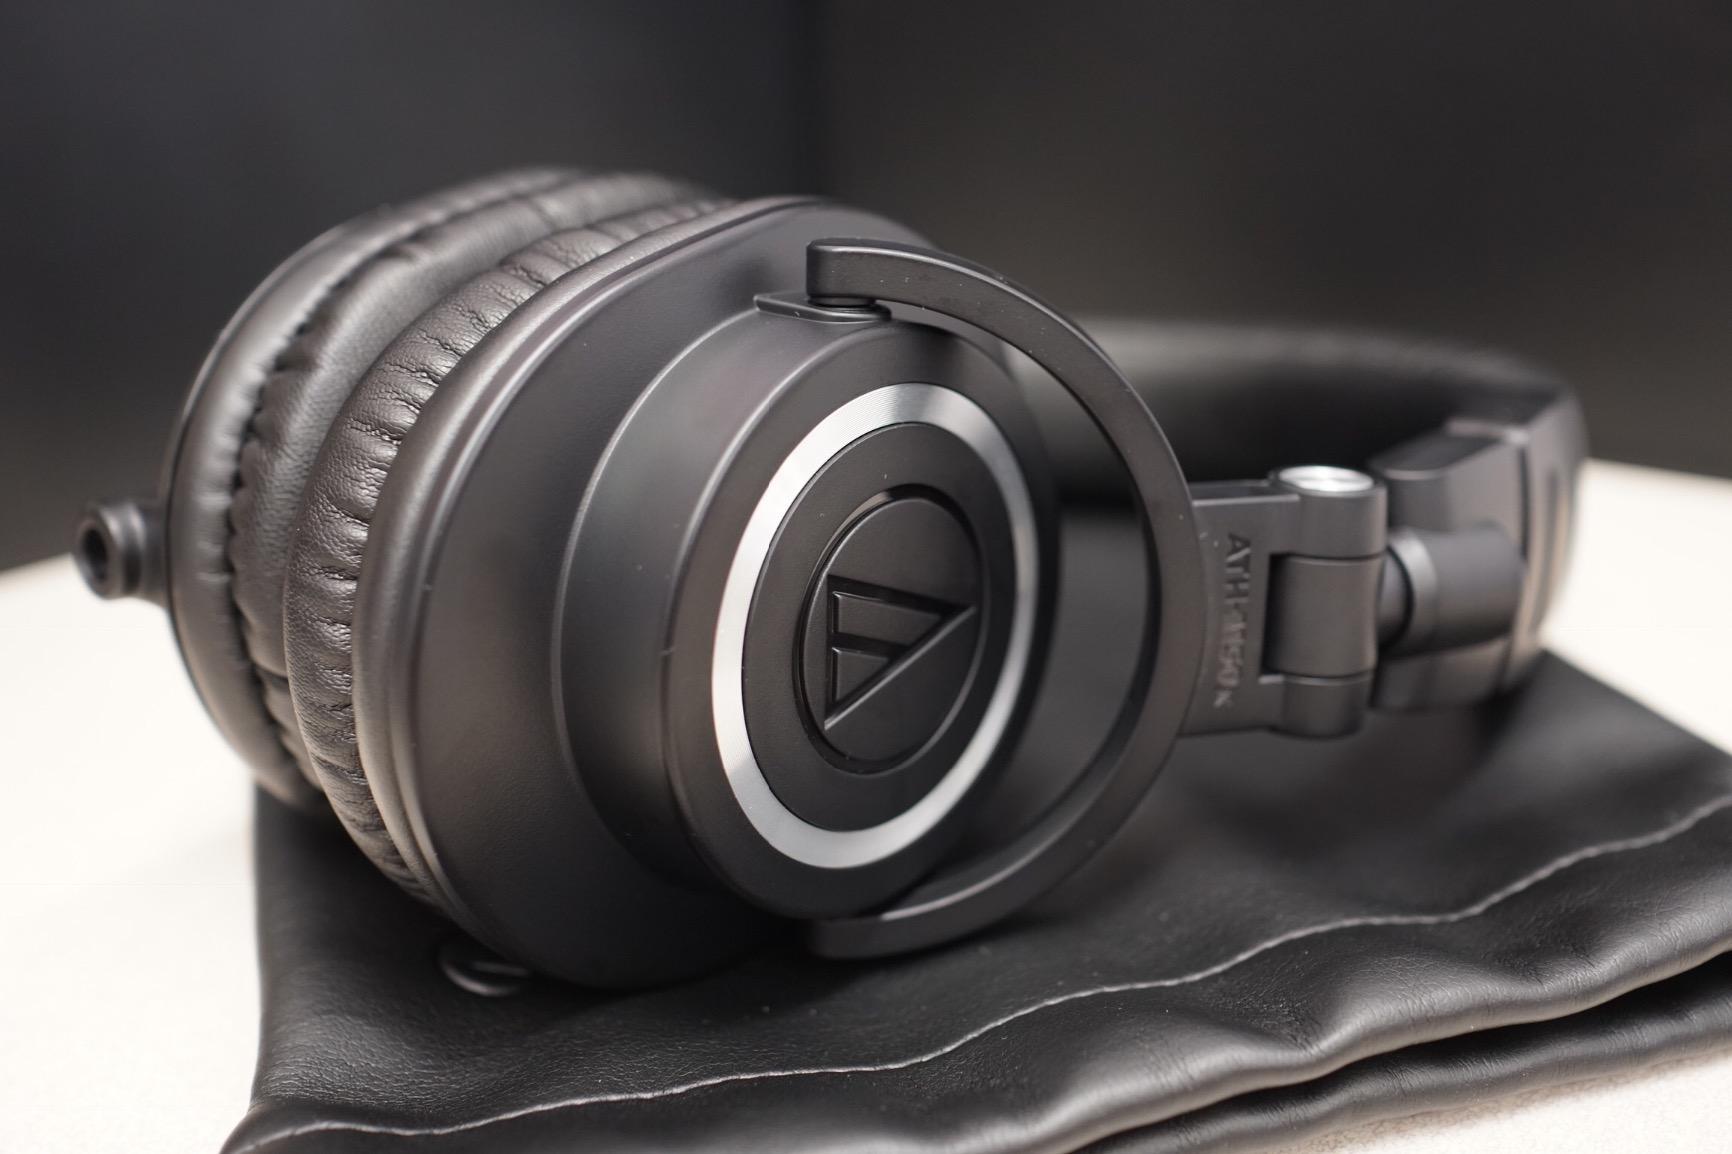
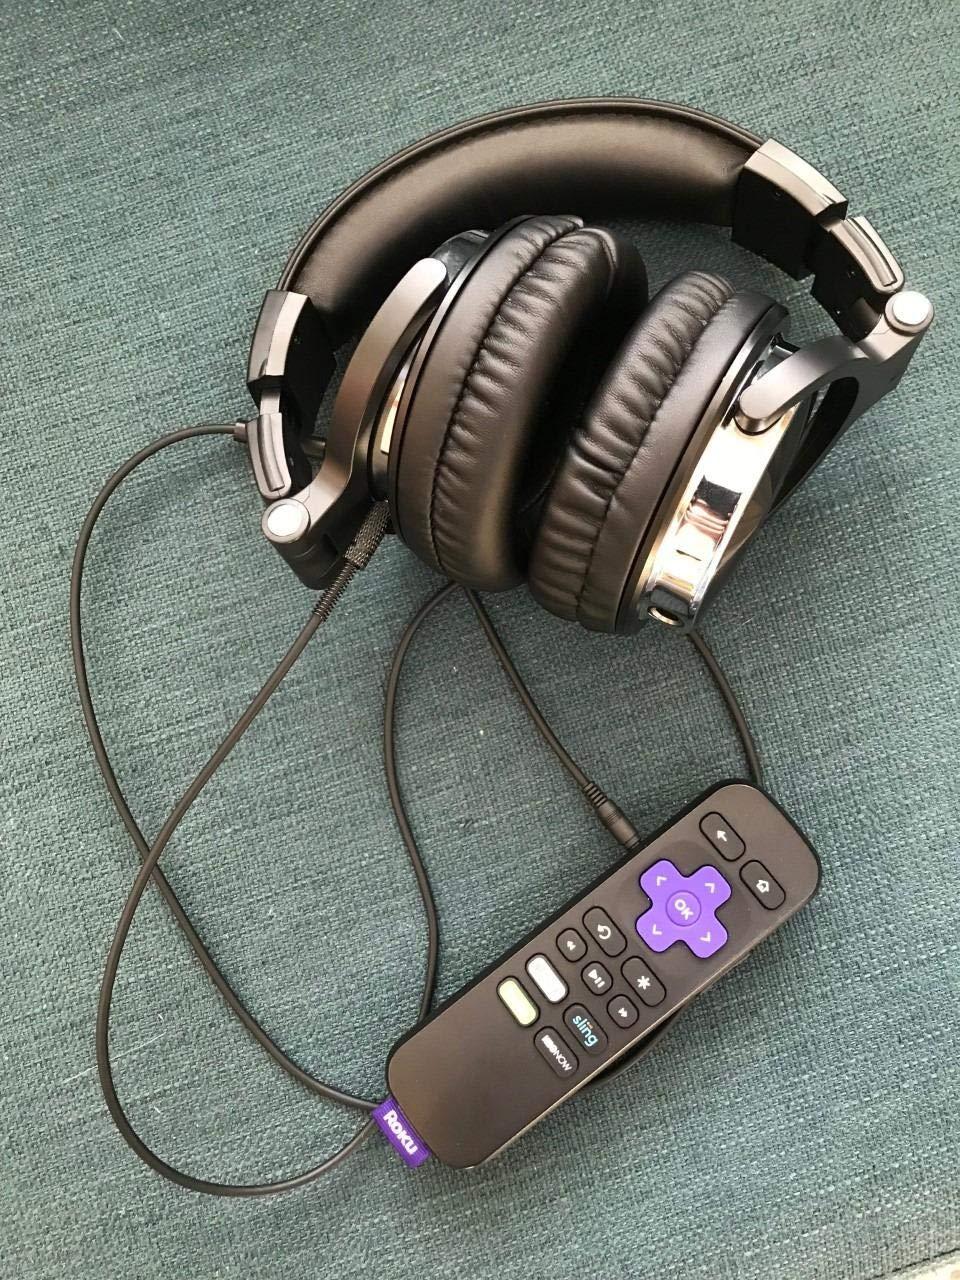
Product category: headphones
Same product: no